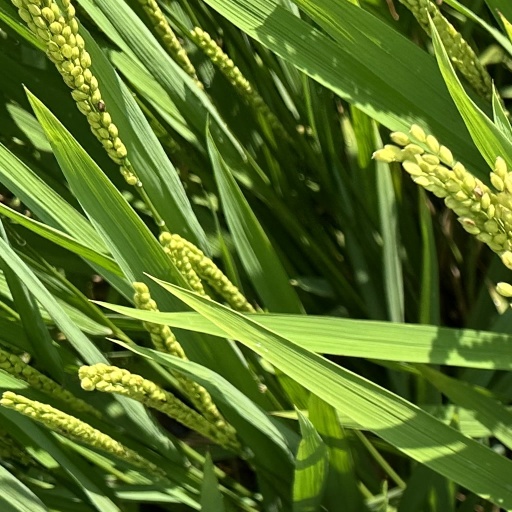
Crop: rice